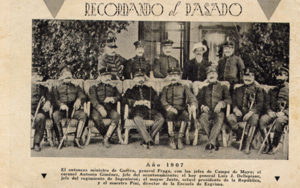
Campo de Mayo est une vaste zone militaire, s’étendant sur 8 000 ha, sise à une trentaine de km du centre de Buenos Aires, aux confins des partidos de Tigre, de San Martín, de San Miguel, de Tres de Febrero et de Hurlingham, près du point d’intersection des routes provinciales nᵒ 8 et nᵒ 23, qui bordent le camp. Le terrain militaire appartient à l’armée argentine, mais la Gendarmerie nationale argentine en fait usage également.